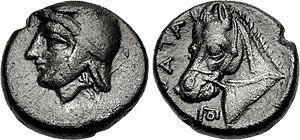
Autophradatès est un satrape qui succède avec son collègue Pharnabaze à Memnon de Rhodes à la tête de la flotte perse en mer Égée au début de 333 av. J.-C.